Trump Tower

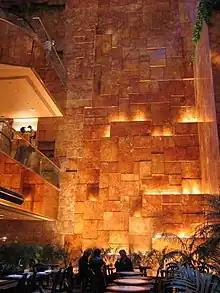
The waterfall in the atrium

In a 1982 review of the building, "New York Times" architecture critic Paul Goldberger contrasted the "reflective" Trump Tower with the nearby postmodern 550 Madison Avenue building. In a later review just before the tower opened, Goldberger said the tower was "turning out to be a much more positive addition to the cityscape than the architectural oddsmakers would have had it". According to Goldberger, the indoor atrium might become "the most pleasant interior public space to be completed in New York in some years" because the marble and brass made it "warm, luxurious and even exhilarating", although it was "a bit too high and narrow" and with little room for crowds. However, he criticized the "hyperactive" exterior of the tower, contrasting it with Tiffany's "serene," solid facade next door, as well as the narrowness of passageways within the atrium, saying it created "little room for milling or casual strolling."